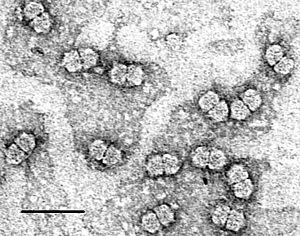
Le virus de la striure du maïs, ou MSV, est un phytovirus pathogène des cultures de maïs, rattaché au genre Mastrevirus et à la famille des Geminiviridae. Ce virus, transmis par des insectes, est endémique en Afrique subsaharienne.